Rana (title)

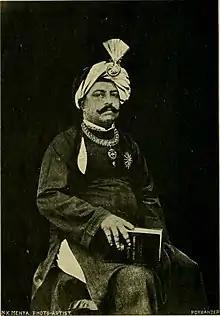
Rana Bhavsinhji of Porbandar State. The Jethwa rulers of Porbandar used the title Rana as well

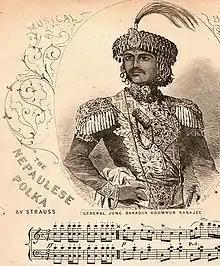
Shree Teen Maharaj Jung Bahadur Kunwar Ranaji at London in 1850

"Rana" was formerly used as a title of martial sovereignty by Rajput kings in India. Sisodia rulers of Mewar used the title of Mahārāṇā (महाराणा) extensively in their royal charters. Today, members of some Rajput clans in Indian subcontinent use it as a hereditary title. In Pakistan, mostly Muslims—but also some Hindus in Sindh (present-day Pakistan)—use it as a hereditary title. Amarkot, a state in Sindh, has a Hindu Thakur Sodha Rajput ruler who uses the title.